Crewe Arms Hotel

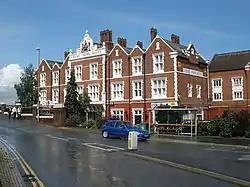
Crewe Arms Hotel

The Crewe Arms Hotel is a leisure facility in Nantwich Road, Crewe, Cheshire, next to Crewe railway station. It was for nearly 70 years the meeting place of Cheshire County Council.